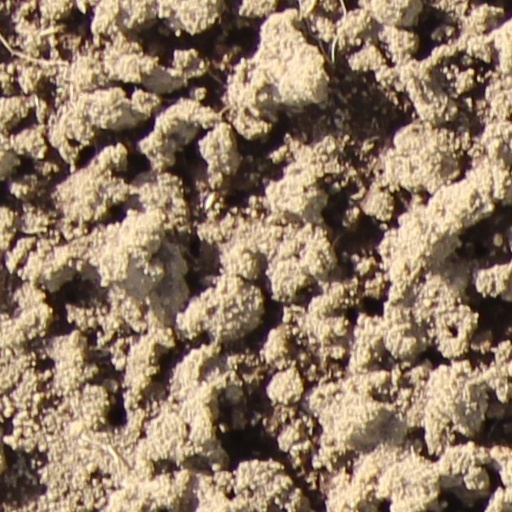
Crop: wheat